Thomas Butler Dowda

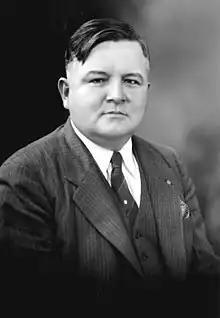
Dowda in 1941

Thomas Butler Dowda (September 23, 1898 – September 2, 1986) was an American politician. He served as a Democratic member of the Florida House of Representatives.